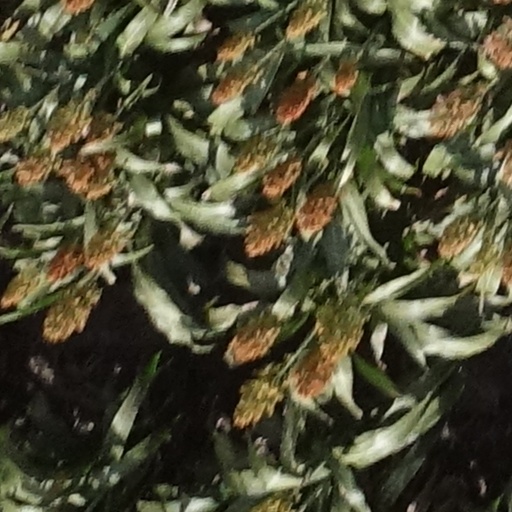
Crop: sorghum